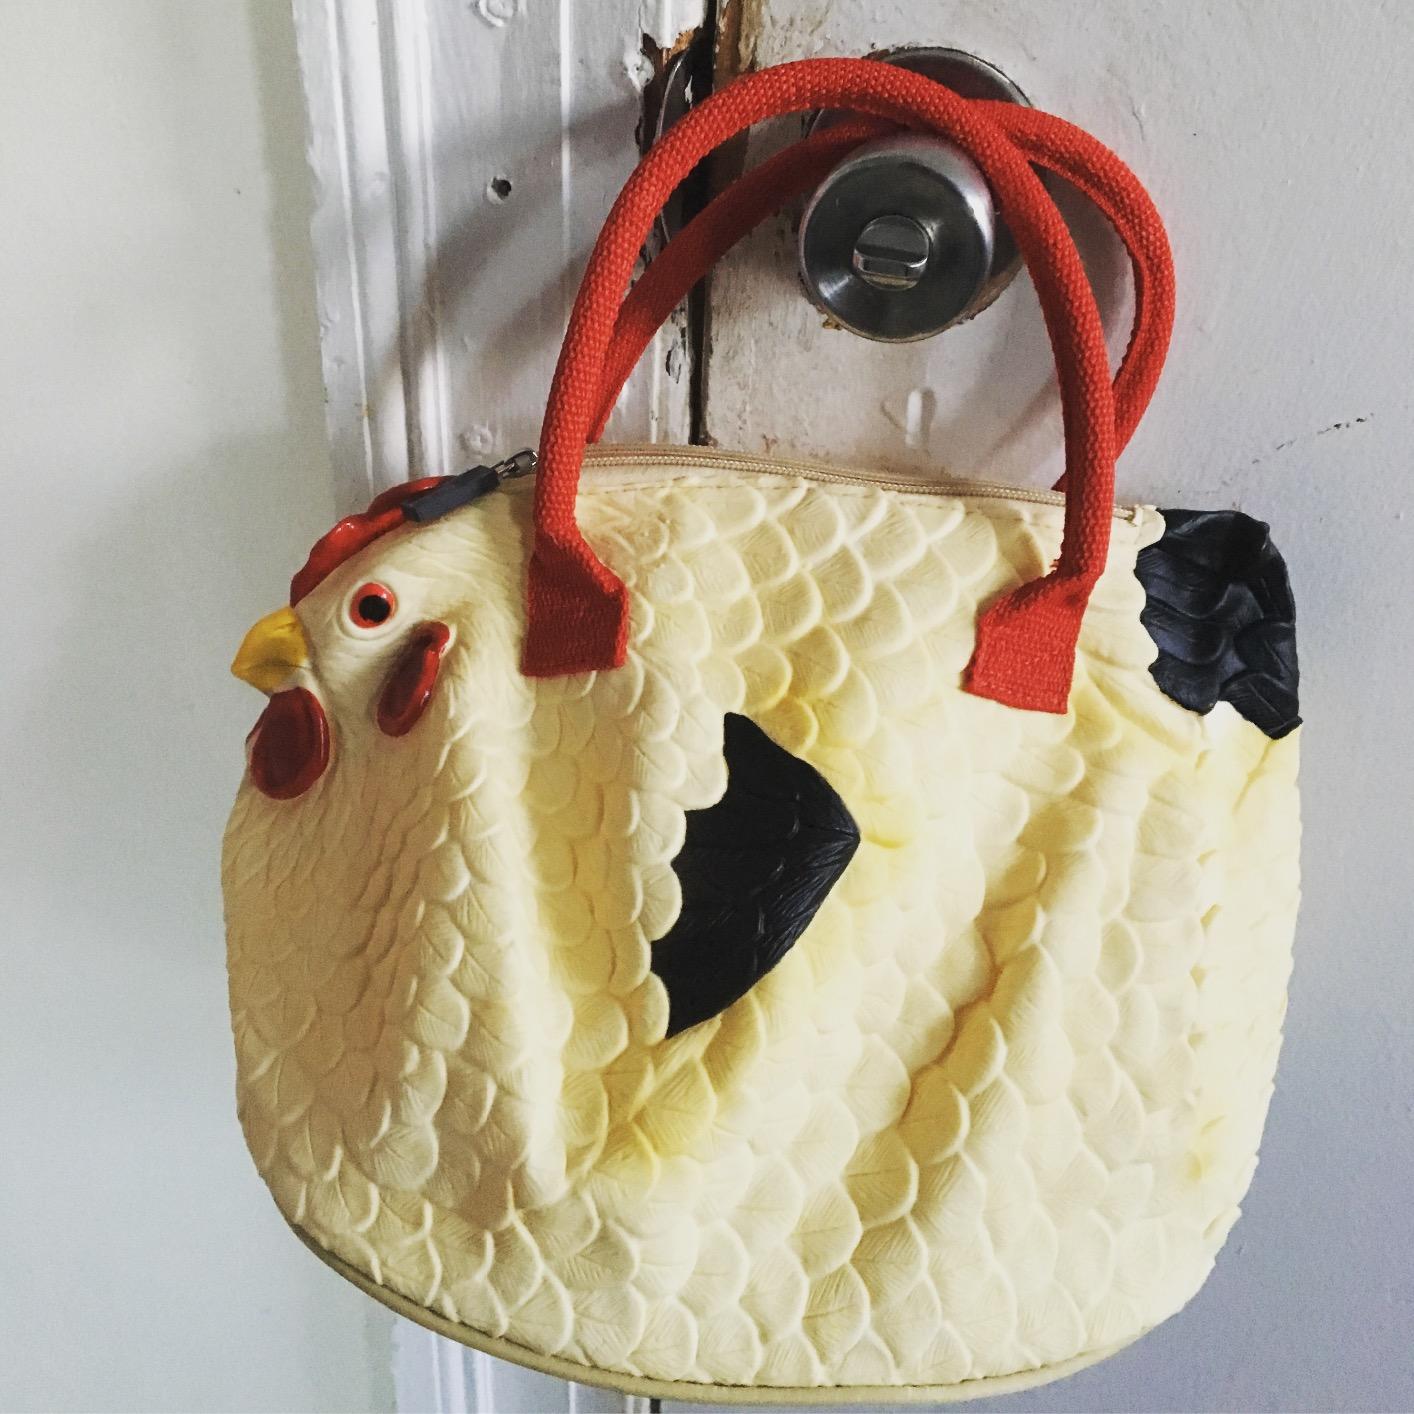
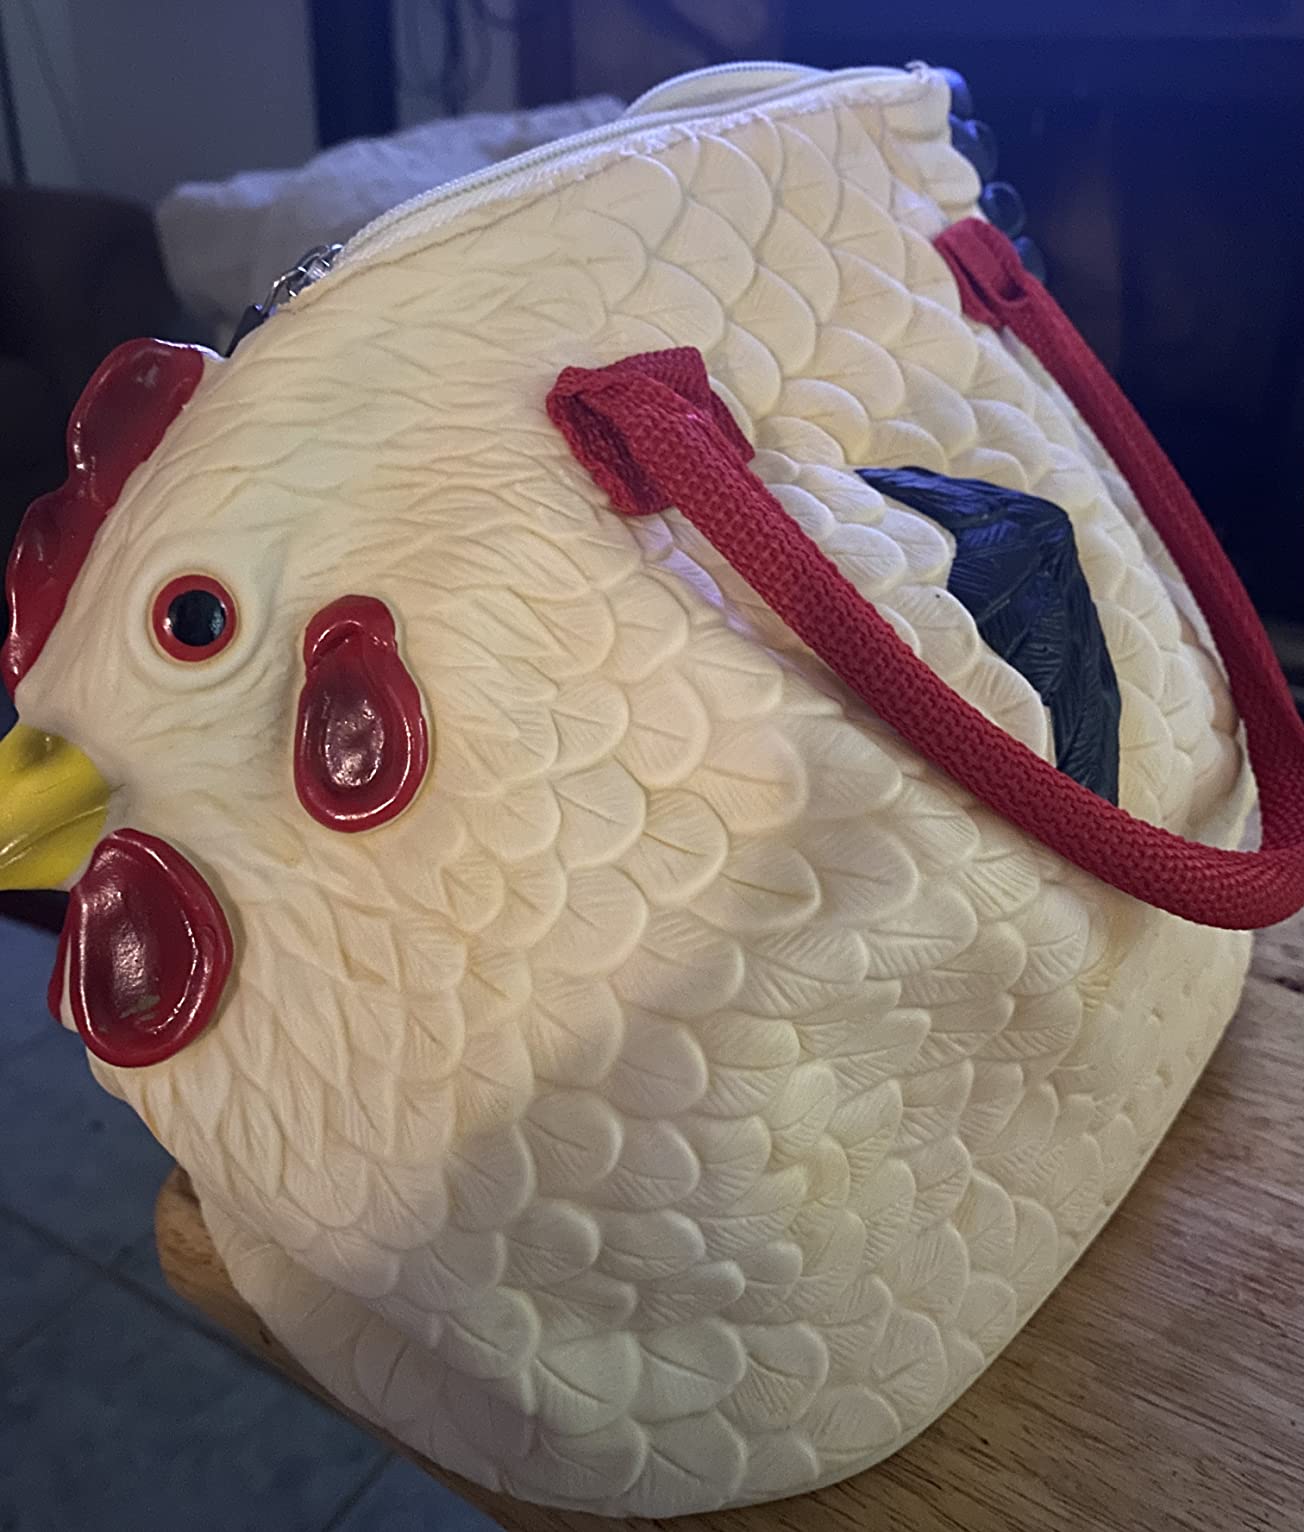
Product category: accessories_handbag
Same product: yes